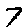
Label: 7